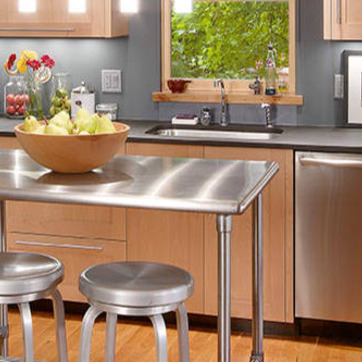
Material: metal